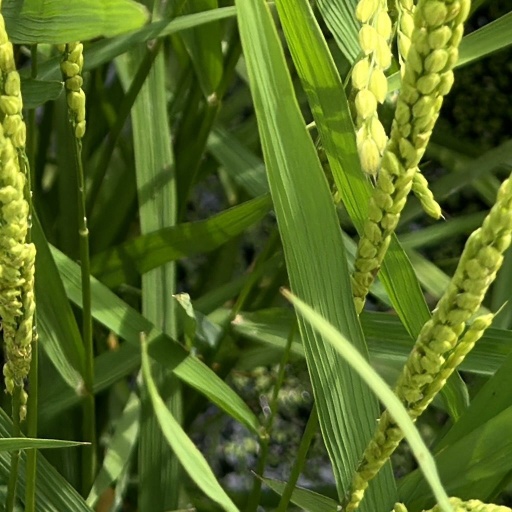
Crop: rice